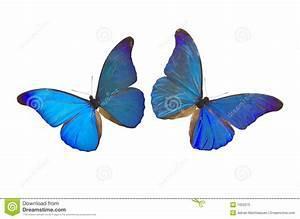
butterfly